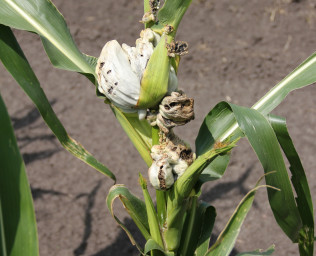
Plant: Corn
Disease: corn smut